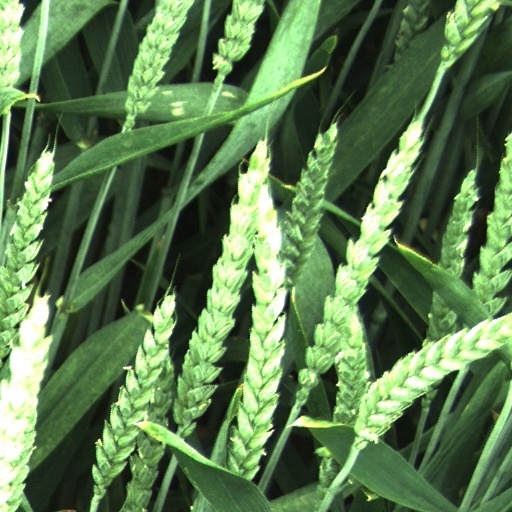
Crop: wheat